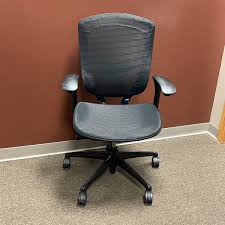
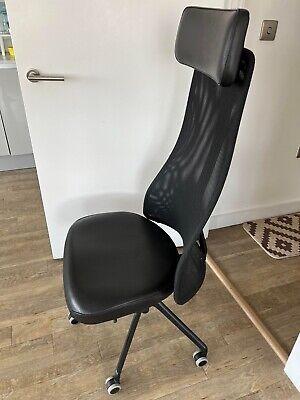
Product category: items_chair
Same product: no